St Chad's Hostel

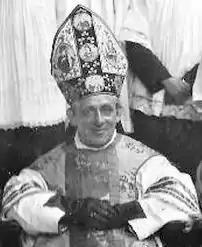

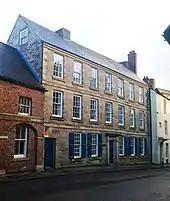
The original home of St Chad's Hall on South Bailey in Durham

In 1902 the vicar of Hooton Pagnell, Revd Frederick Samuel Willoughby, opened St Chad's Hostel in the village to prepare men of limited means to enter theological college. In the first issue of the hostel's magazine, Willoughby wrote: